Thalidomide scandal

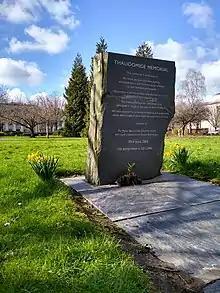
Thalidomide Memorial in Cardiff, Wales

In the U.S., the FDA refused approval to market thalidomide, saying further studies were needed. This reduced the impact of thalidomide in American patients. The refusal was largely due to pharmacologist Frances Oldham Kelsey who withstood pressure from the Richardson-Merrell Pharmaceuticals Co. Although thalidomide was not approved for sale in the United States at the time, over 2.5 million tablets had been distributed to over 1,000 physicians during a clinical testing programme. It is estimated that nearly 20,000 patients, several hundred of whom were pregnant, were given the drug to help alleviate morning sickness or as a sedative, and at least 17 children were consequently born in the United States with thalidomide-associated deformities. While pregnant, children's television host Sherri Finkbine took thalidomide that her husband had purchased over-the-counter in Europe. When she learned that thalidomide was causing fetal deformities she wanted to abort her pregnancy, but the laws of Arizona allowed abortion only if the mother's life was in danger. Finkbine traveled to Sweden to have the abortion. Thalidomide was found to have deformed the fetus.